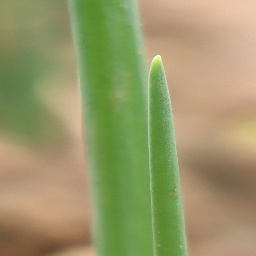
Label: healthy